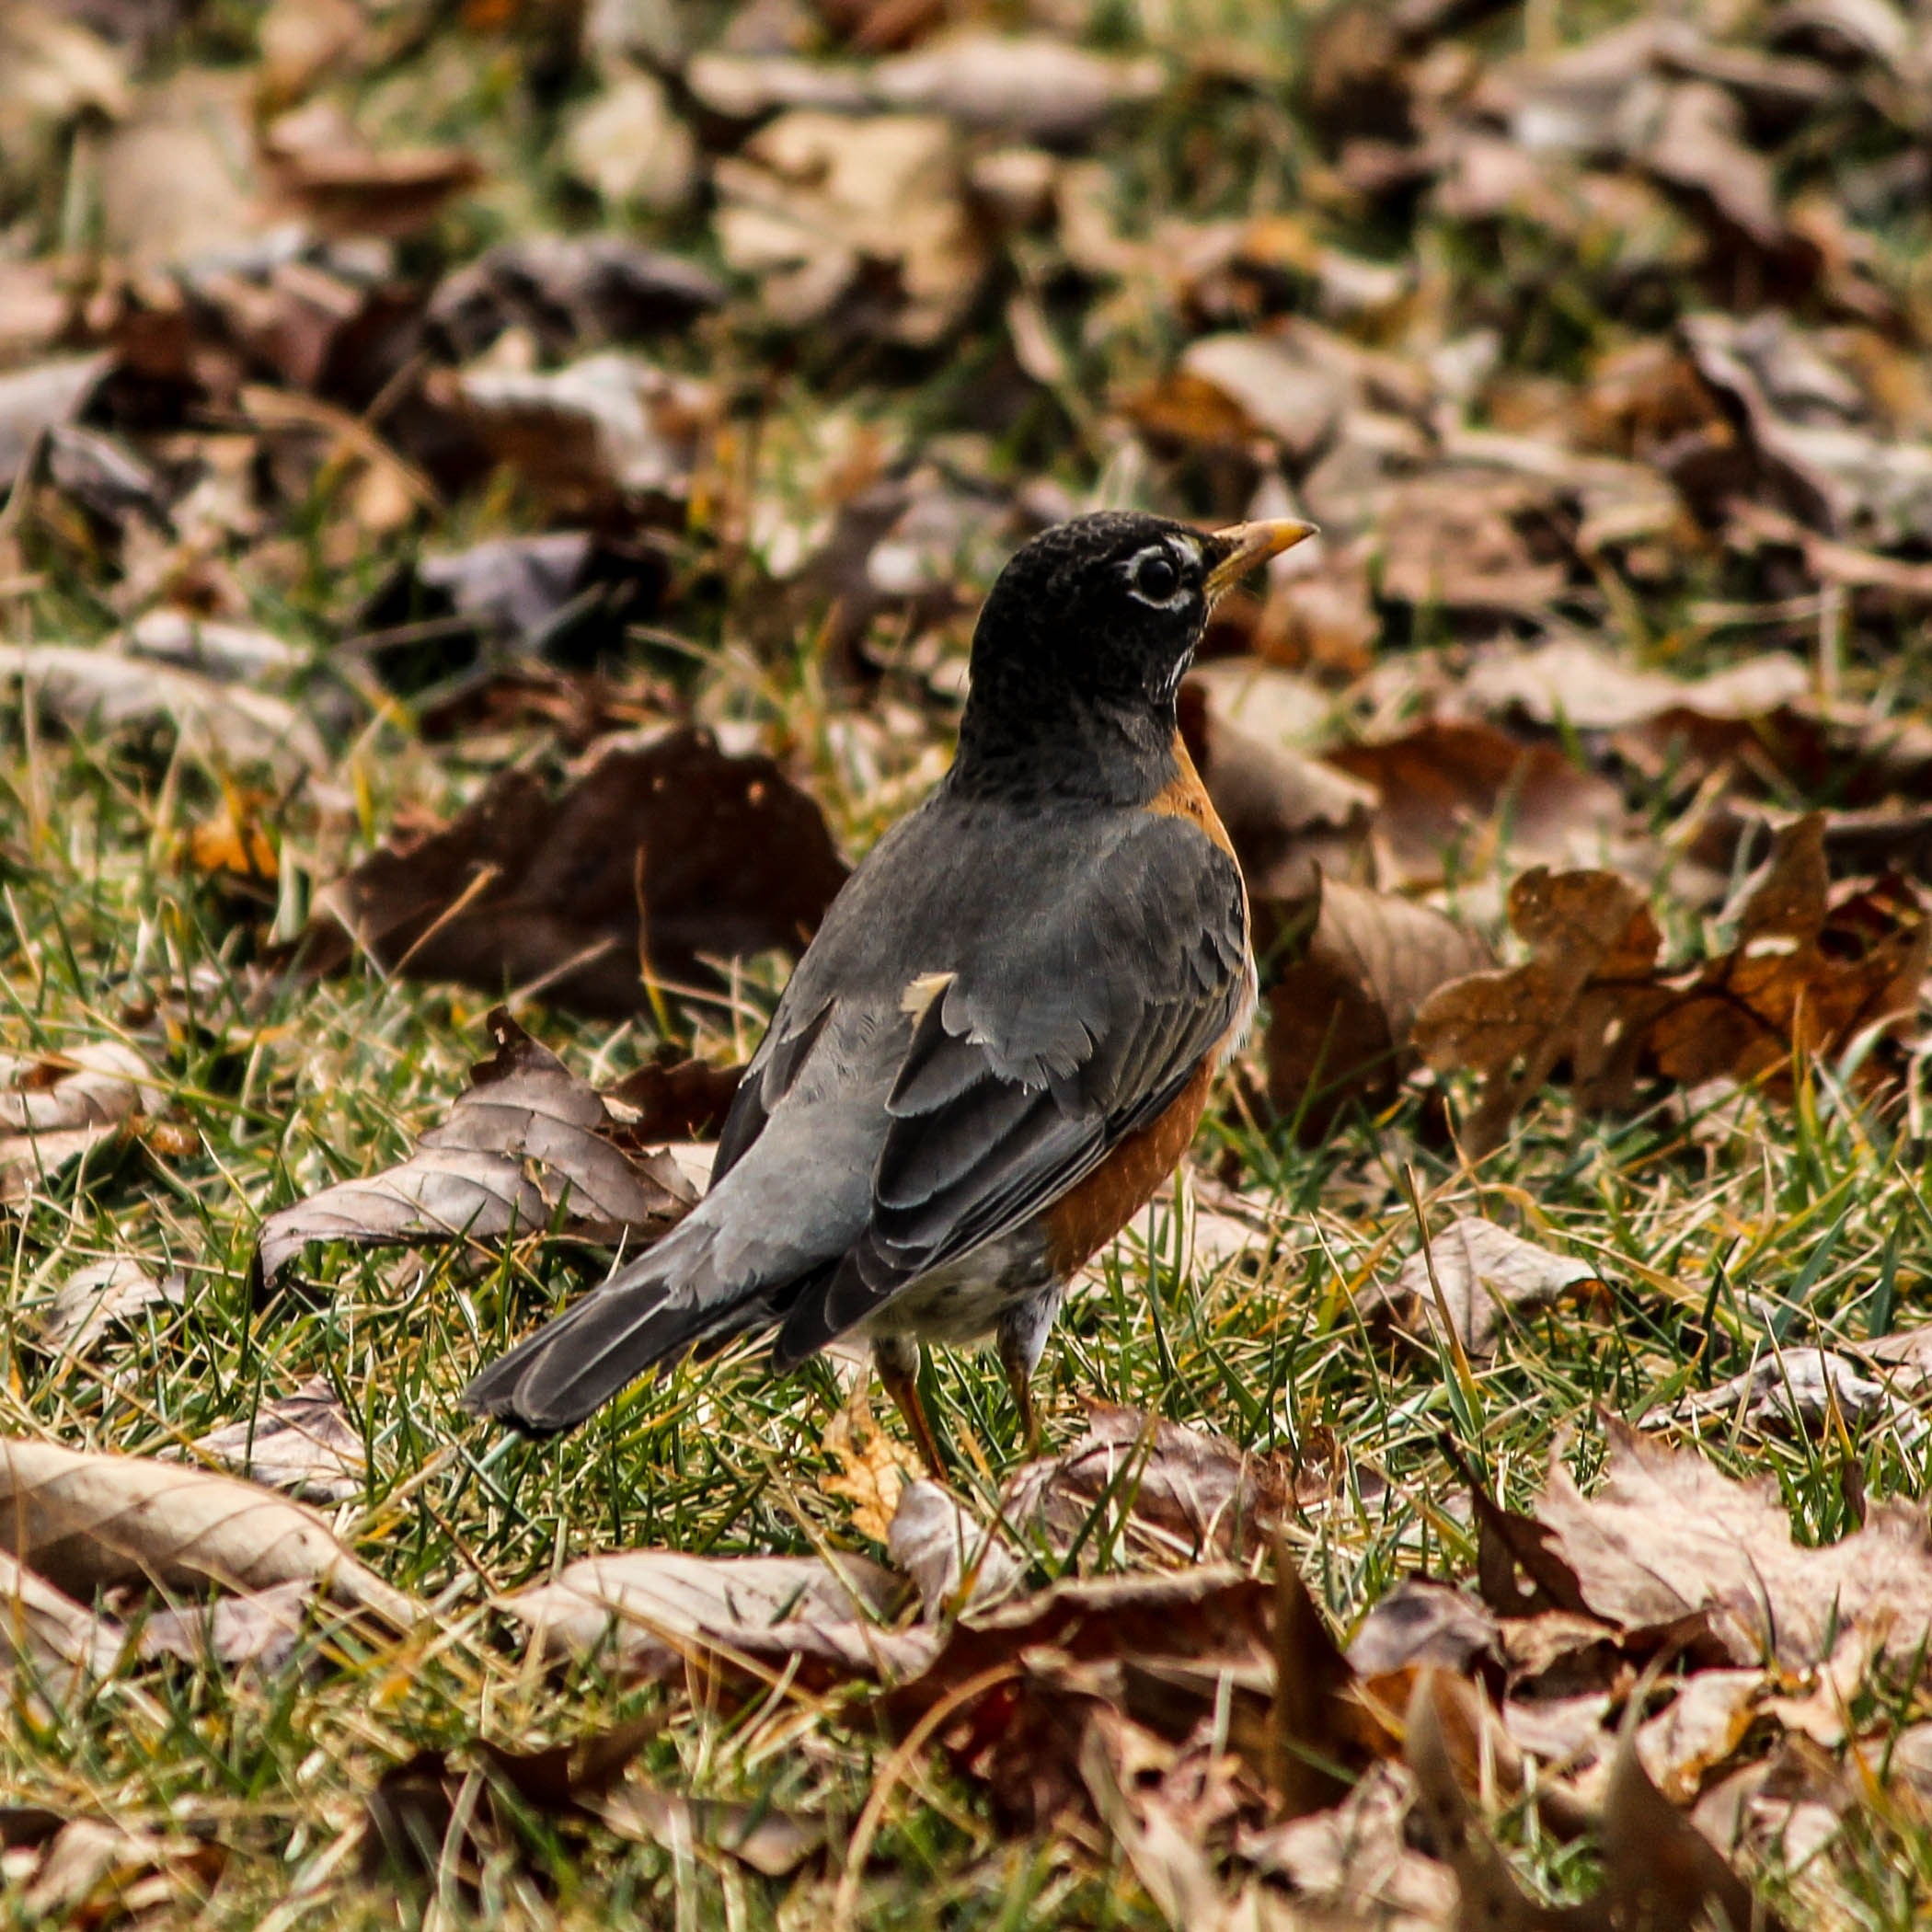
nature, outdoor, wilderness, branch, bird, animal, fly, wildlife, wild, beak, mammal, freedom, robin, feather, avian, fauna, majestic, songbird, wings, vertebrate, creature, finch, blackbird, american robin, turdus migratorius, old world flycatcher, perching bird, emberizidae, thrush family